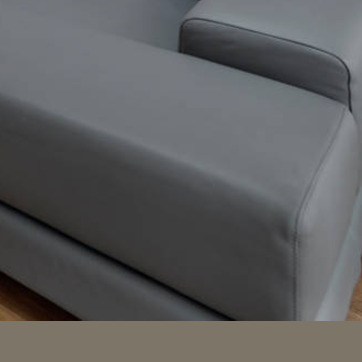
Material: leather